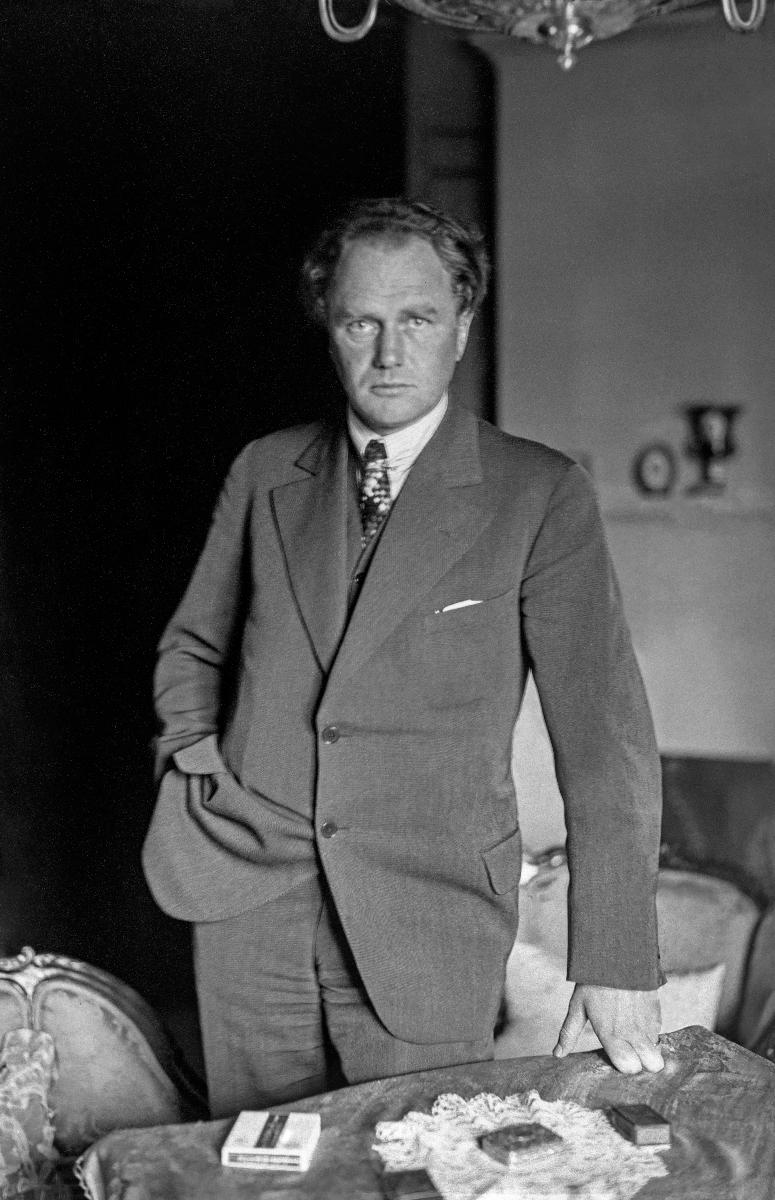
Kirjailija Jarl Hemmer
Författaren Jarl Hemmer; Author Jarl Hemmer
sisällön kuvaus: Suomenruotsalainen kirjailija Jarl Hemmer Helsingissä 19.10.1932. sisällön kuvaus: Finlandssvenska författaren Jarl Hemmer i Helsingfors 19.10.1932. content description: The Finnish-Swedish author Jarl Hemmer in Helsinki 19.10.1932.
Kuvaaja: Sundström, Hugo, kuvaaja
Vuosi: 1932
Paikka: Suomi, Uusimaa, Helsinki
Aiheet: henkilöt; kirjailijat; suomenruotsalaiset; suomenruotsalainen kirjallisuus; työpöydät; runoilijat; HBL; persons; authors; Swedish-speaking Finns; desks; poets; personer (individer); författare; finlandssvenskar; arbetsbord; litteratur; personer; diktare; finlandssvensk litteratur; skrivbord; literature; Finnish-Swedish literature; desk; Swedish speaking Finns; Finland Swedish